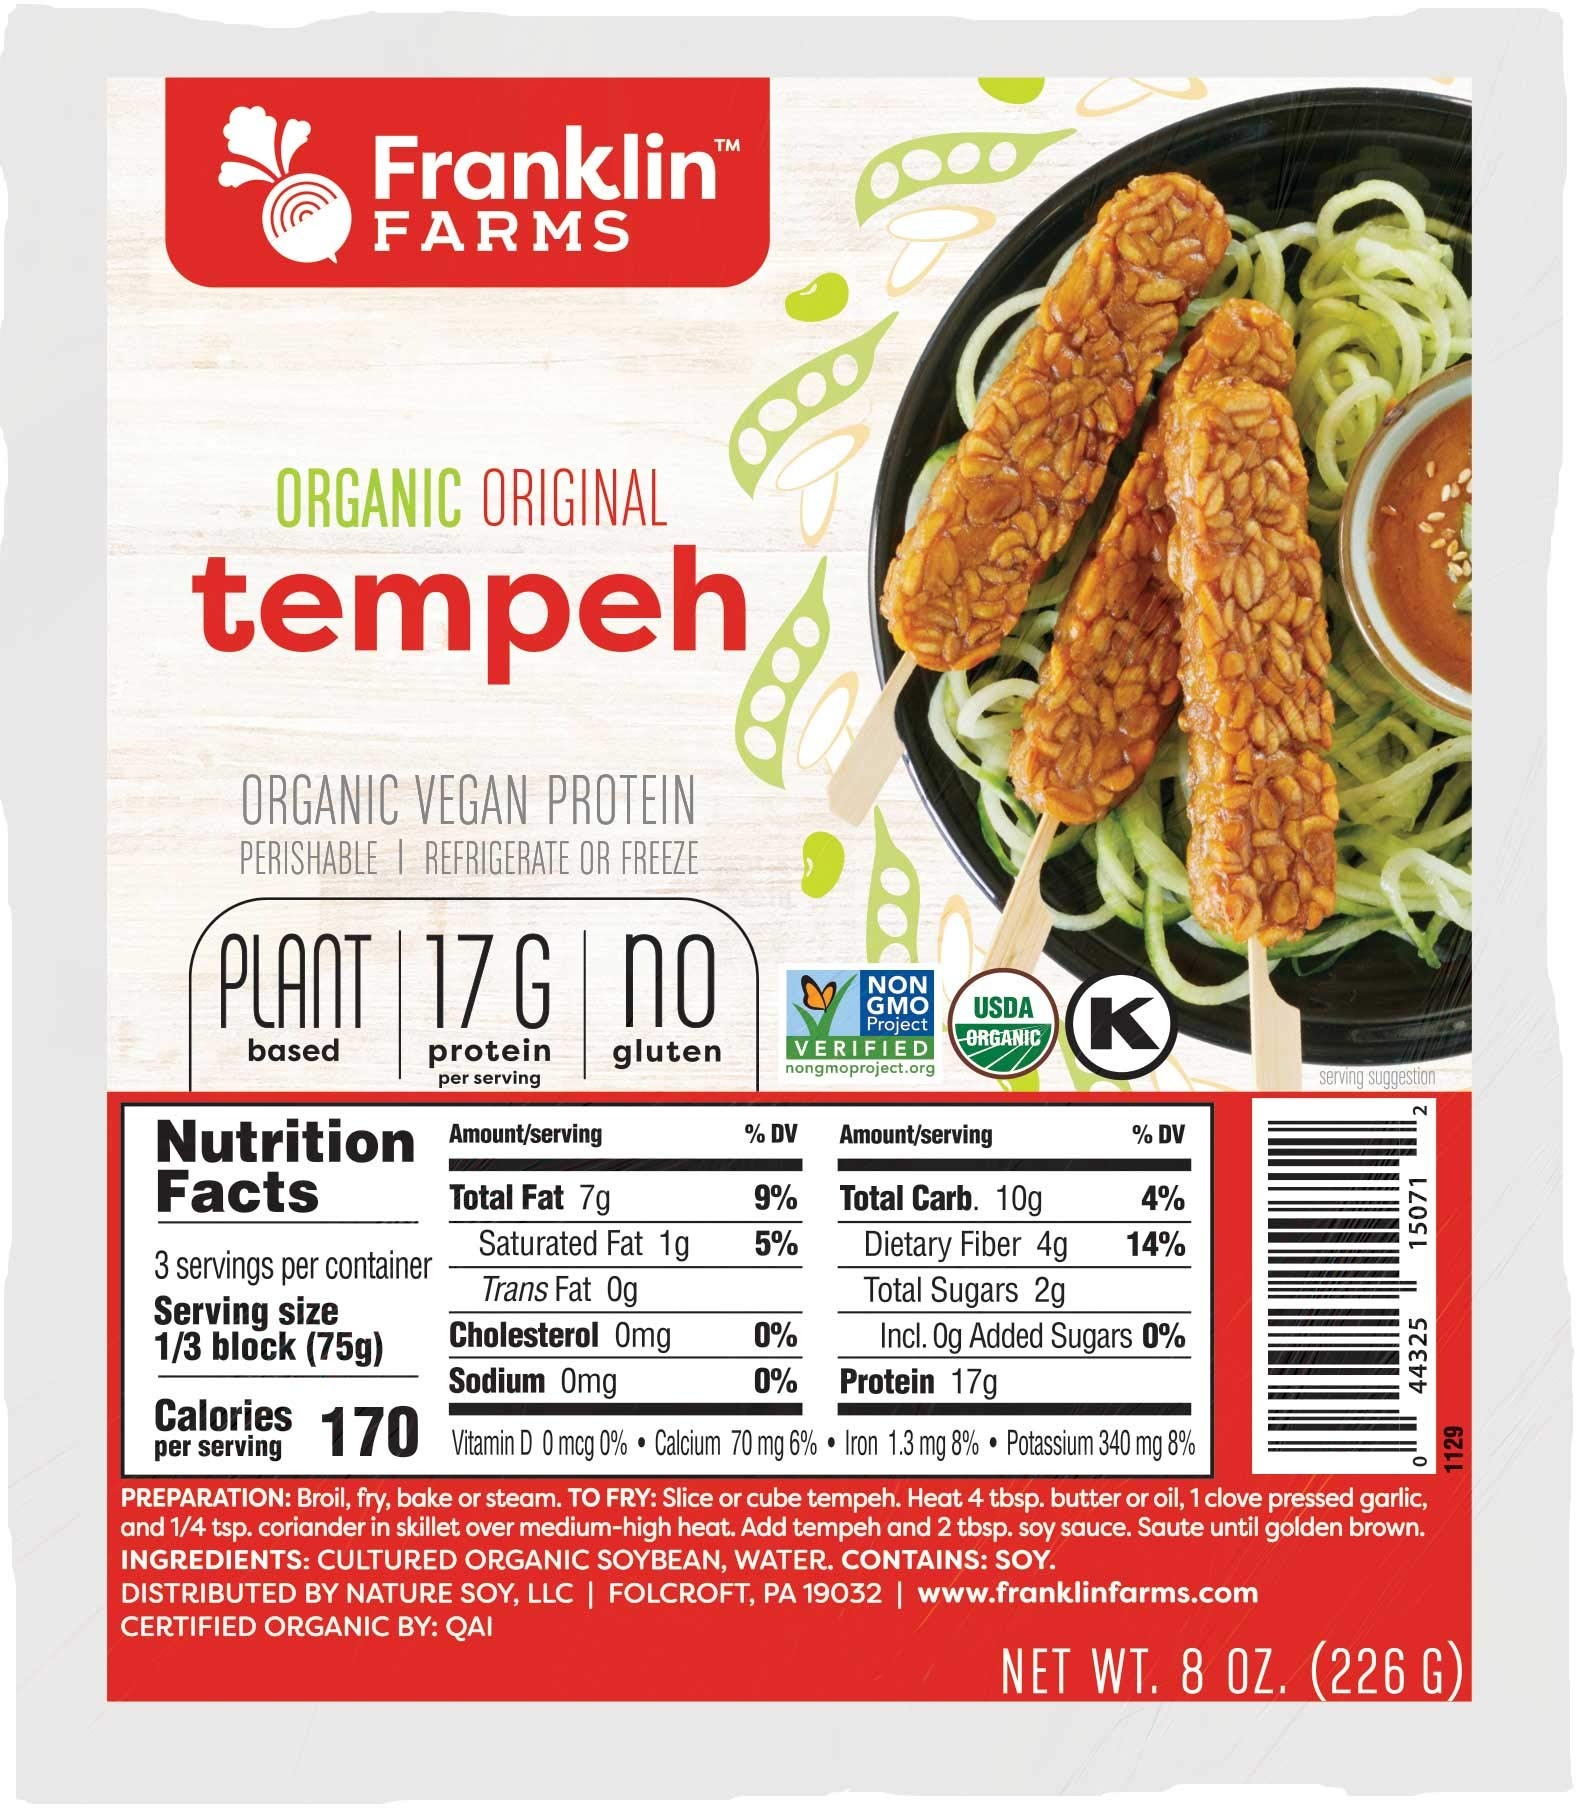
Item Name: Franklin Farms Organic Original Tempeh, 8 Ounce -- 12 per case.
Bullet Point: Kosher; Organic-95%; Vegan, Country of Origin: United States
Product Description: Features: Franklin Farms Organic Original Tempeh is a classic tempeh that can be sliced or cubed and added to sandwiches, stir frys or salads. Tempeh is the perfect option for anyone looking for a chewy and ?avorful meat substitute. Plus it has 17 grams of protein per serving.
Value: 96.0
Unit: Ounce

Price: 90.6